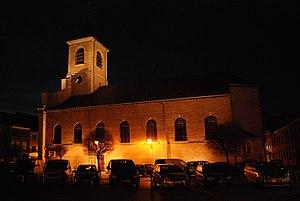
Belgique - Brabant wallon - Église Saint-Jean l'Évangéliste de Genappe
L'église Saint-Jean-l'Évangéliste est une église de style néo-classique située à Genappe, ville belge de la province du Brabant wallon.